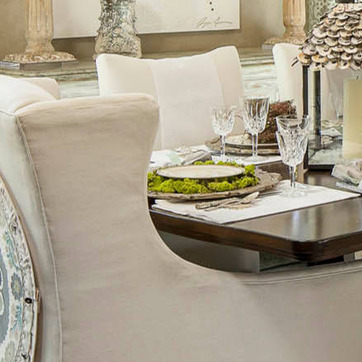
Material: food